Architecture of metropolitan Detroit

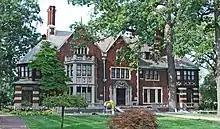
Tudor revival style mansion of Charles T. Fisher, president of Fisher Body corporation in Detroit's Boston-Edison Historic District designed by architect George Mason.

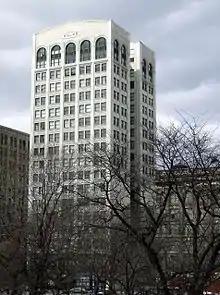
The Park Avenue Historic District contains various renovations. Originally designed by Albert Kahn, developers converted the Kales Building into a residential high-rise with retail in 2004.

Downtown and New Center areas contain high-rise buildings, while the majority of the surrounding city consists of low-rise structures and single-family homes. The city's neighborhoods constructed prior to World War II feature the architecture of the times with wood frame and brick houses, larger brick homes in middle-class neighborhoods, and ornate mansions throughout the city's many historic districts and nearby suburbs such as Grosse Pointe. The oldest city neighborhoods are along the Woodward and Jefferson corridors, while newer city neighborhoods are found in the west and northeast.